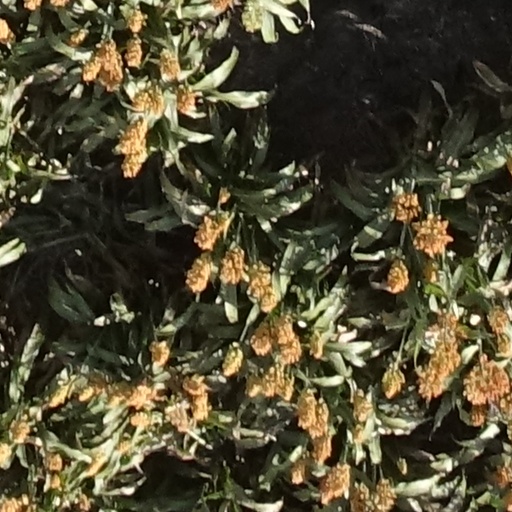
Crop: sorghum